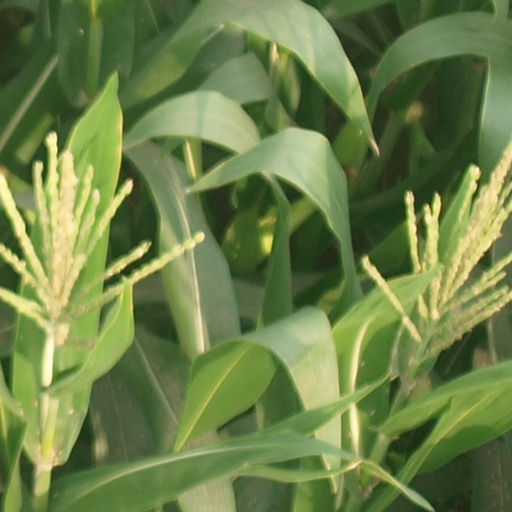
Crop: maize; corn